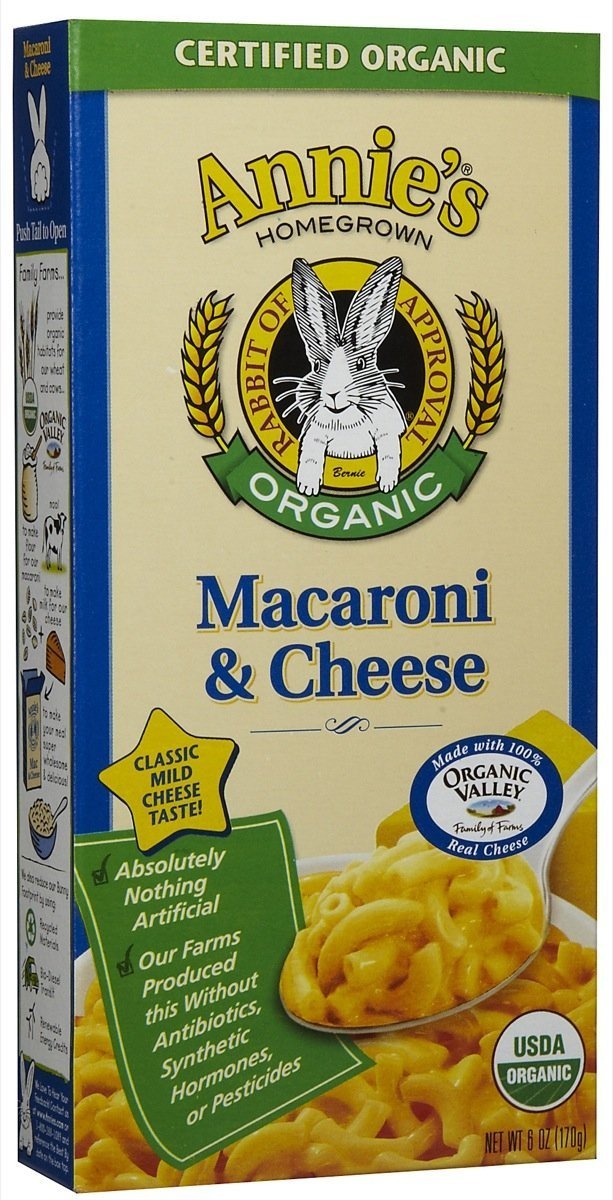
Item Name: Annie's Homegrown Organic Macaroni & Cheese Classic (Pack of 6)
Product Description: Over the years, many of you have asked for a milder cheese flavor for your most finicky eaters. Others have asked for the traditional elbow macaroni shape to match that "other" brand. Now, we're happy to introduce our "True Blue" macaroni and cheese featuring a milder cheddar cheese and elbow shaped macaroni. No Artificial Anything 0g Trans Fat Organic Macaroni from Durum Wheat Naturally Good Source of Calcium and Protein
Value: 36.0
Unit: Ounce

Price: 2.99